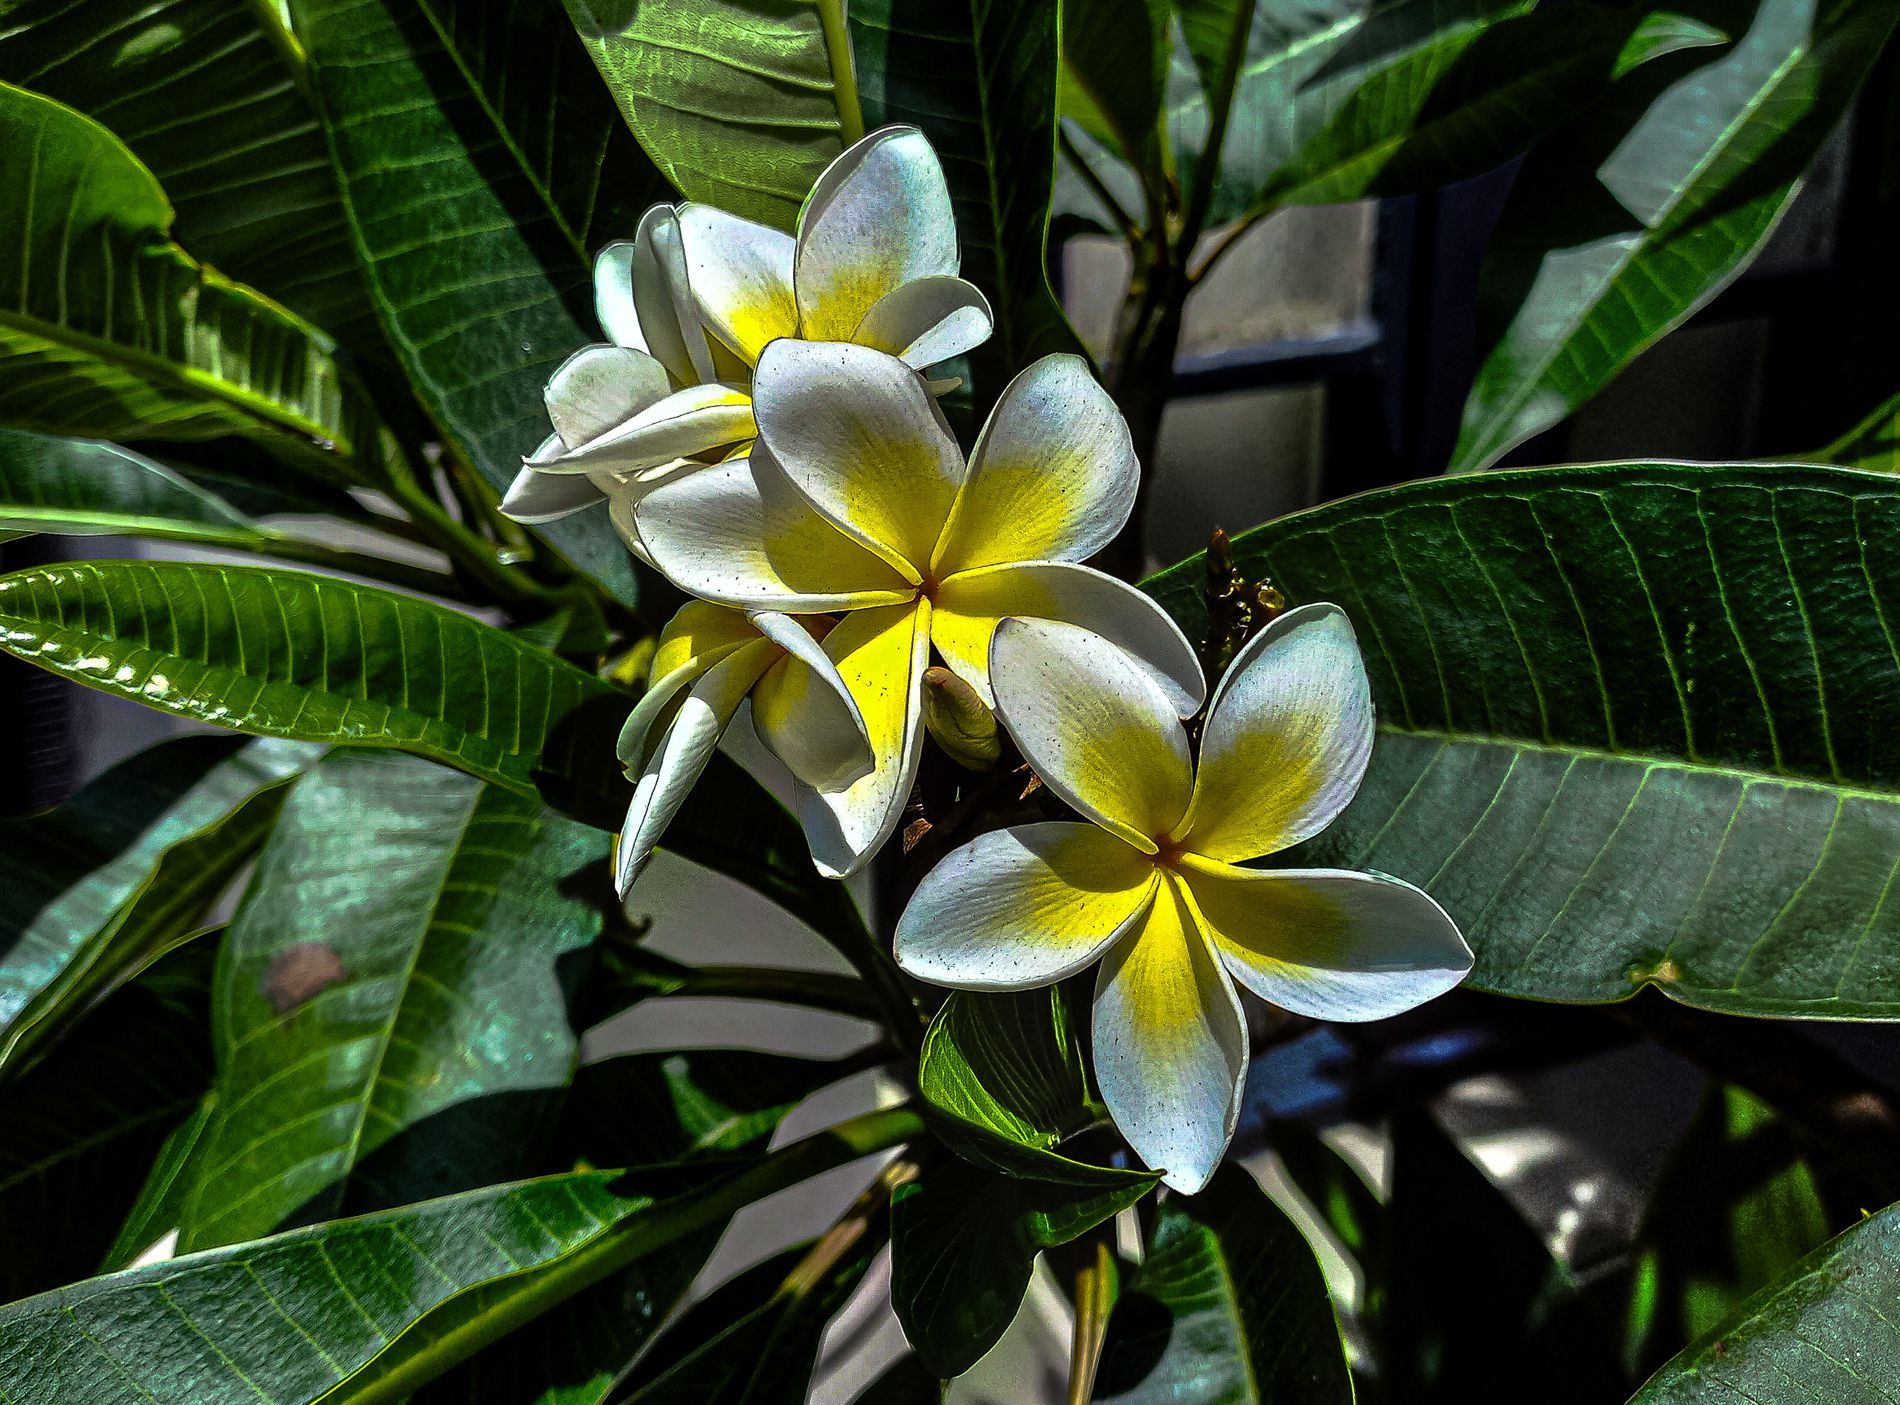
White and Yellow Plumeria Flowers in sunlight
A cluster of white and yellow plumeria flowers is in full bloom, surrounded by large, dark green leaves. The petals are creamy white with soft yellow centers, and the flowers appear fresh and vibrant. Sunlight highlights the petals casting gentle shadows on the leaves. The composition centers the blossoms clearly making them the main focus.
Shot from a close, eye-level angle, this scene captures the calm, tropical vibe of blooming plumeria flowers. Soft sunlight highlights the creamy white and yellow petals against deep green leaves. The mood feels peaceful and fresh, with a natural style and warm, balanced colors that reflect a quiet, sunny moment.
Labels: Leaf, Plant, Flower, Petal, Acanthaceae, Araceae, Annonaceae, Tree, Geranium, Vegetation, Leaves, Plumeria, Frangipani
Camera: samsung SM-A225F
Aperture: F1.8
Exposure: 1/1150 sec
ISO: 50
Focal length: 4.7 mm